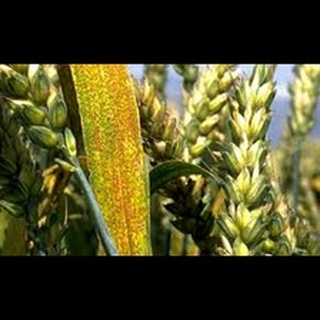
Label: wheat_black_rust